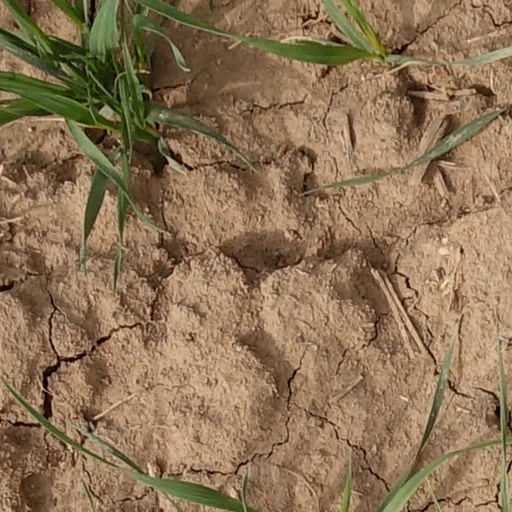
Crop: wheat